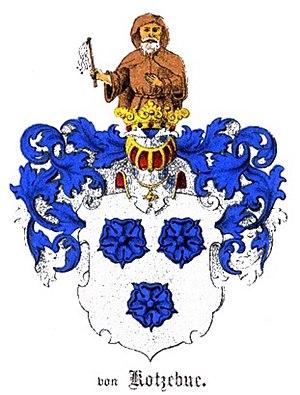
La famille von Kotzebue est une famille noble d'origine allemande, remontant au XVᵉ siècle. Elle s'installe en actuelle Estonie, alors dans l'Empire russe, au XVIIIᵉ siècle, et retourne en Allemagne après la révolution de 1917.